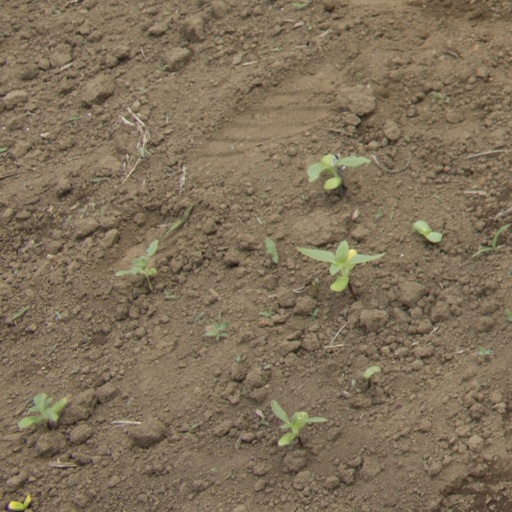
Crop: Jerusalem artichoke